Bruges

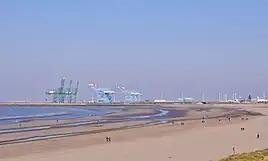
Zeebrugge beach and outer port

Bruges is the capital and largest city of the province of West Flanders, in the Flemish Region of Belgium. It is in the northwest of the country, and is the sixth most populous city in the country.